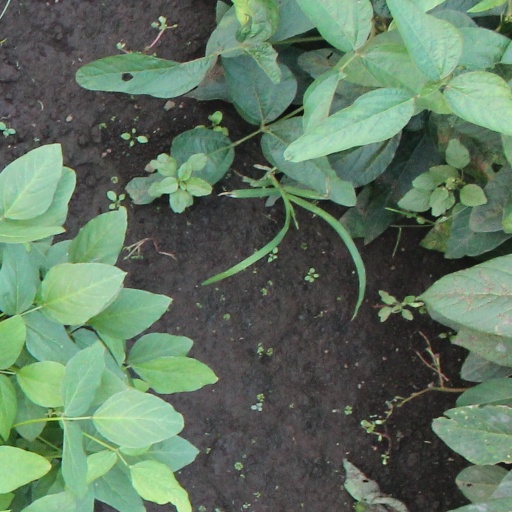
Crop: soybean